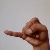
The image shows a hand gesture representing the letter 'J' in Indian Sign Language.